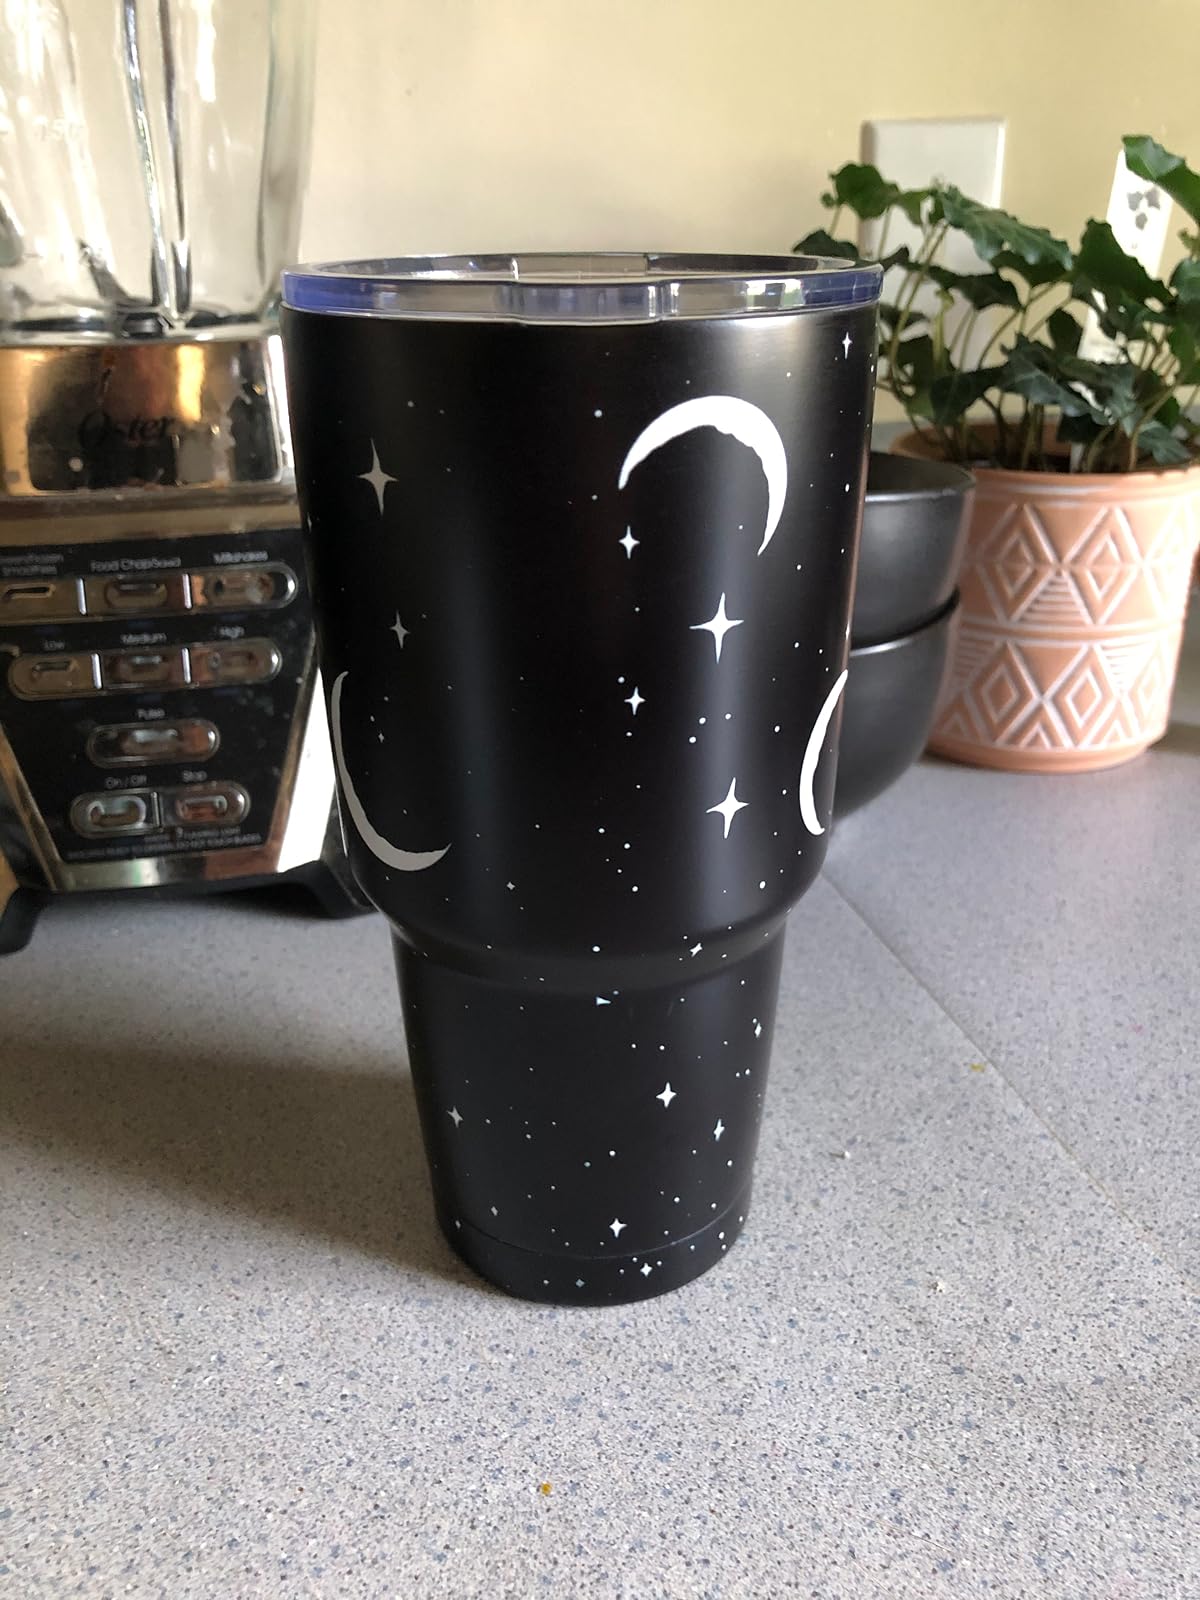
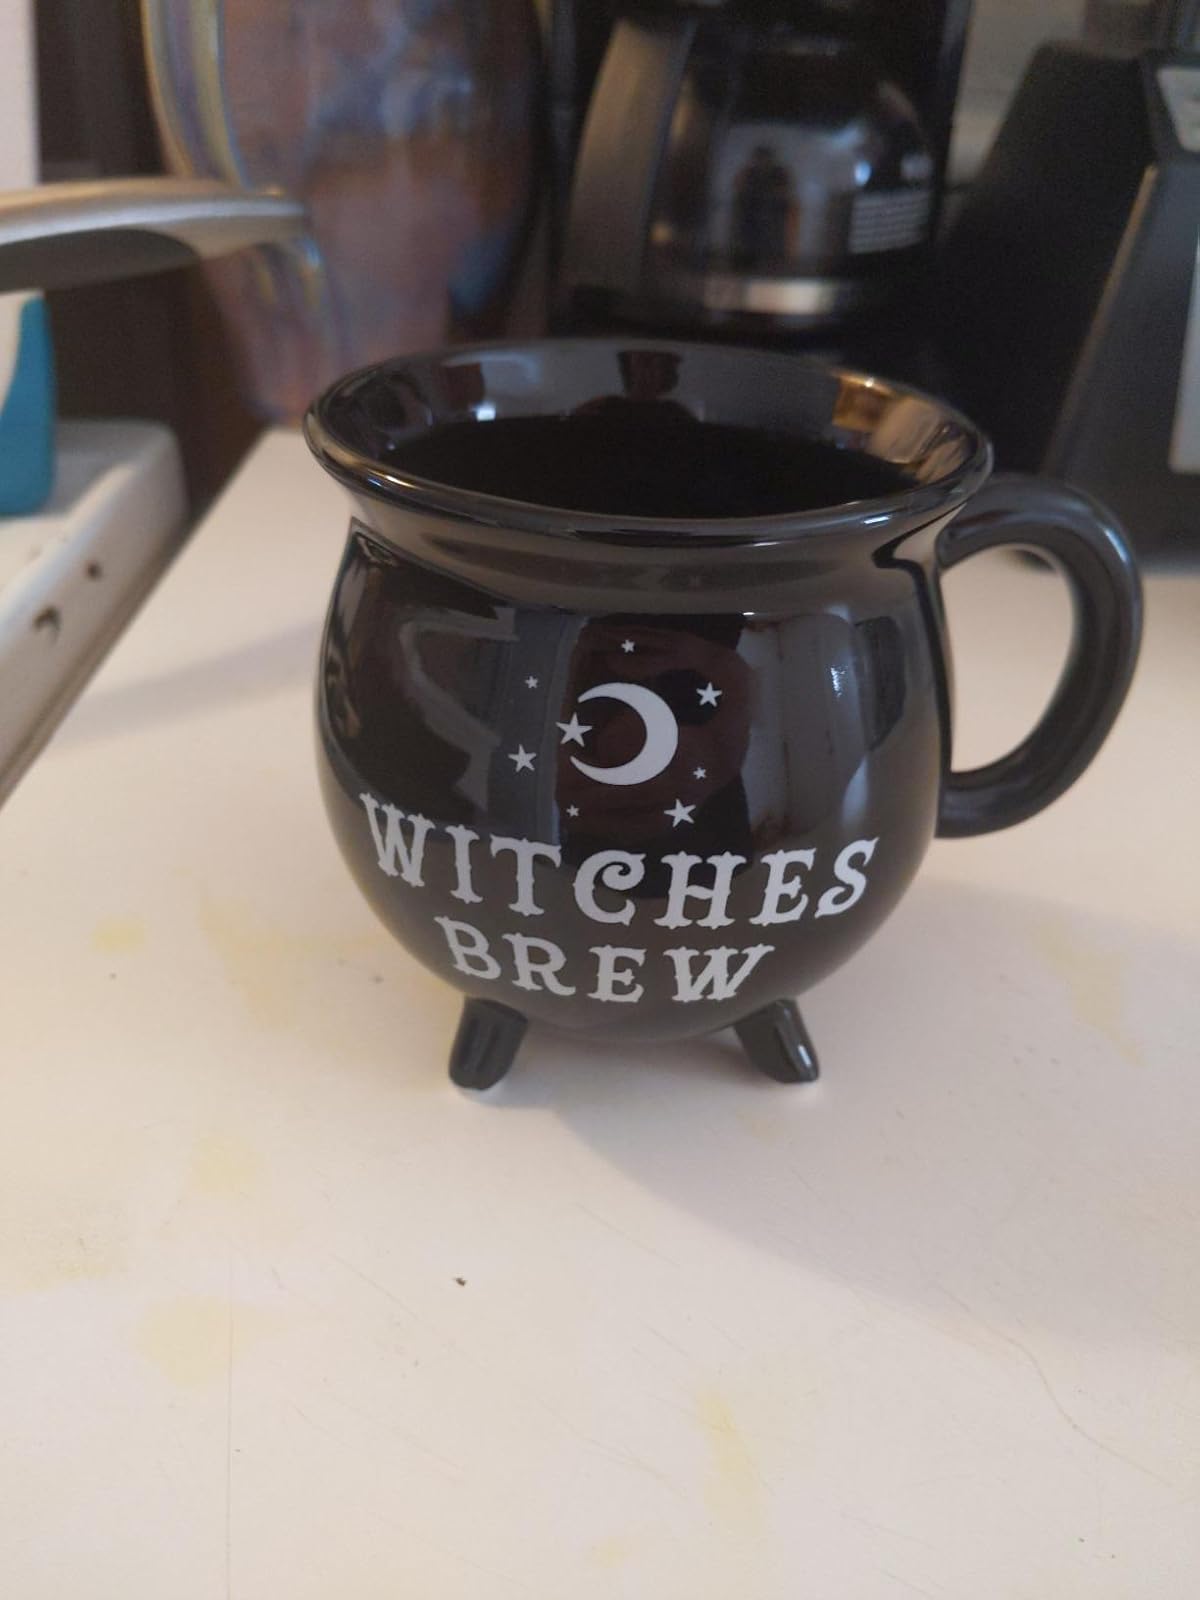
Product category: items_mug
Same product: no